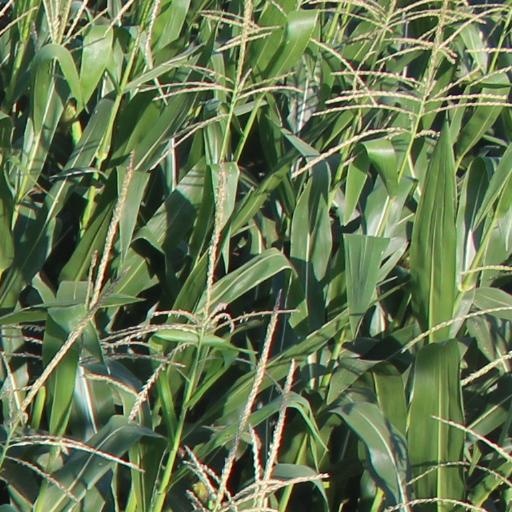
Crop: maize; corn